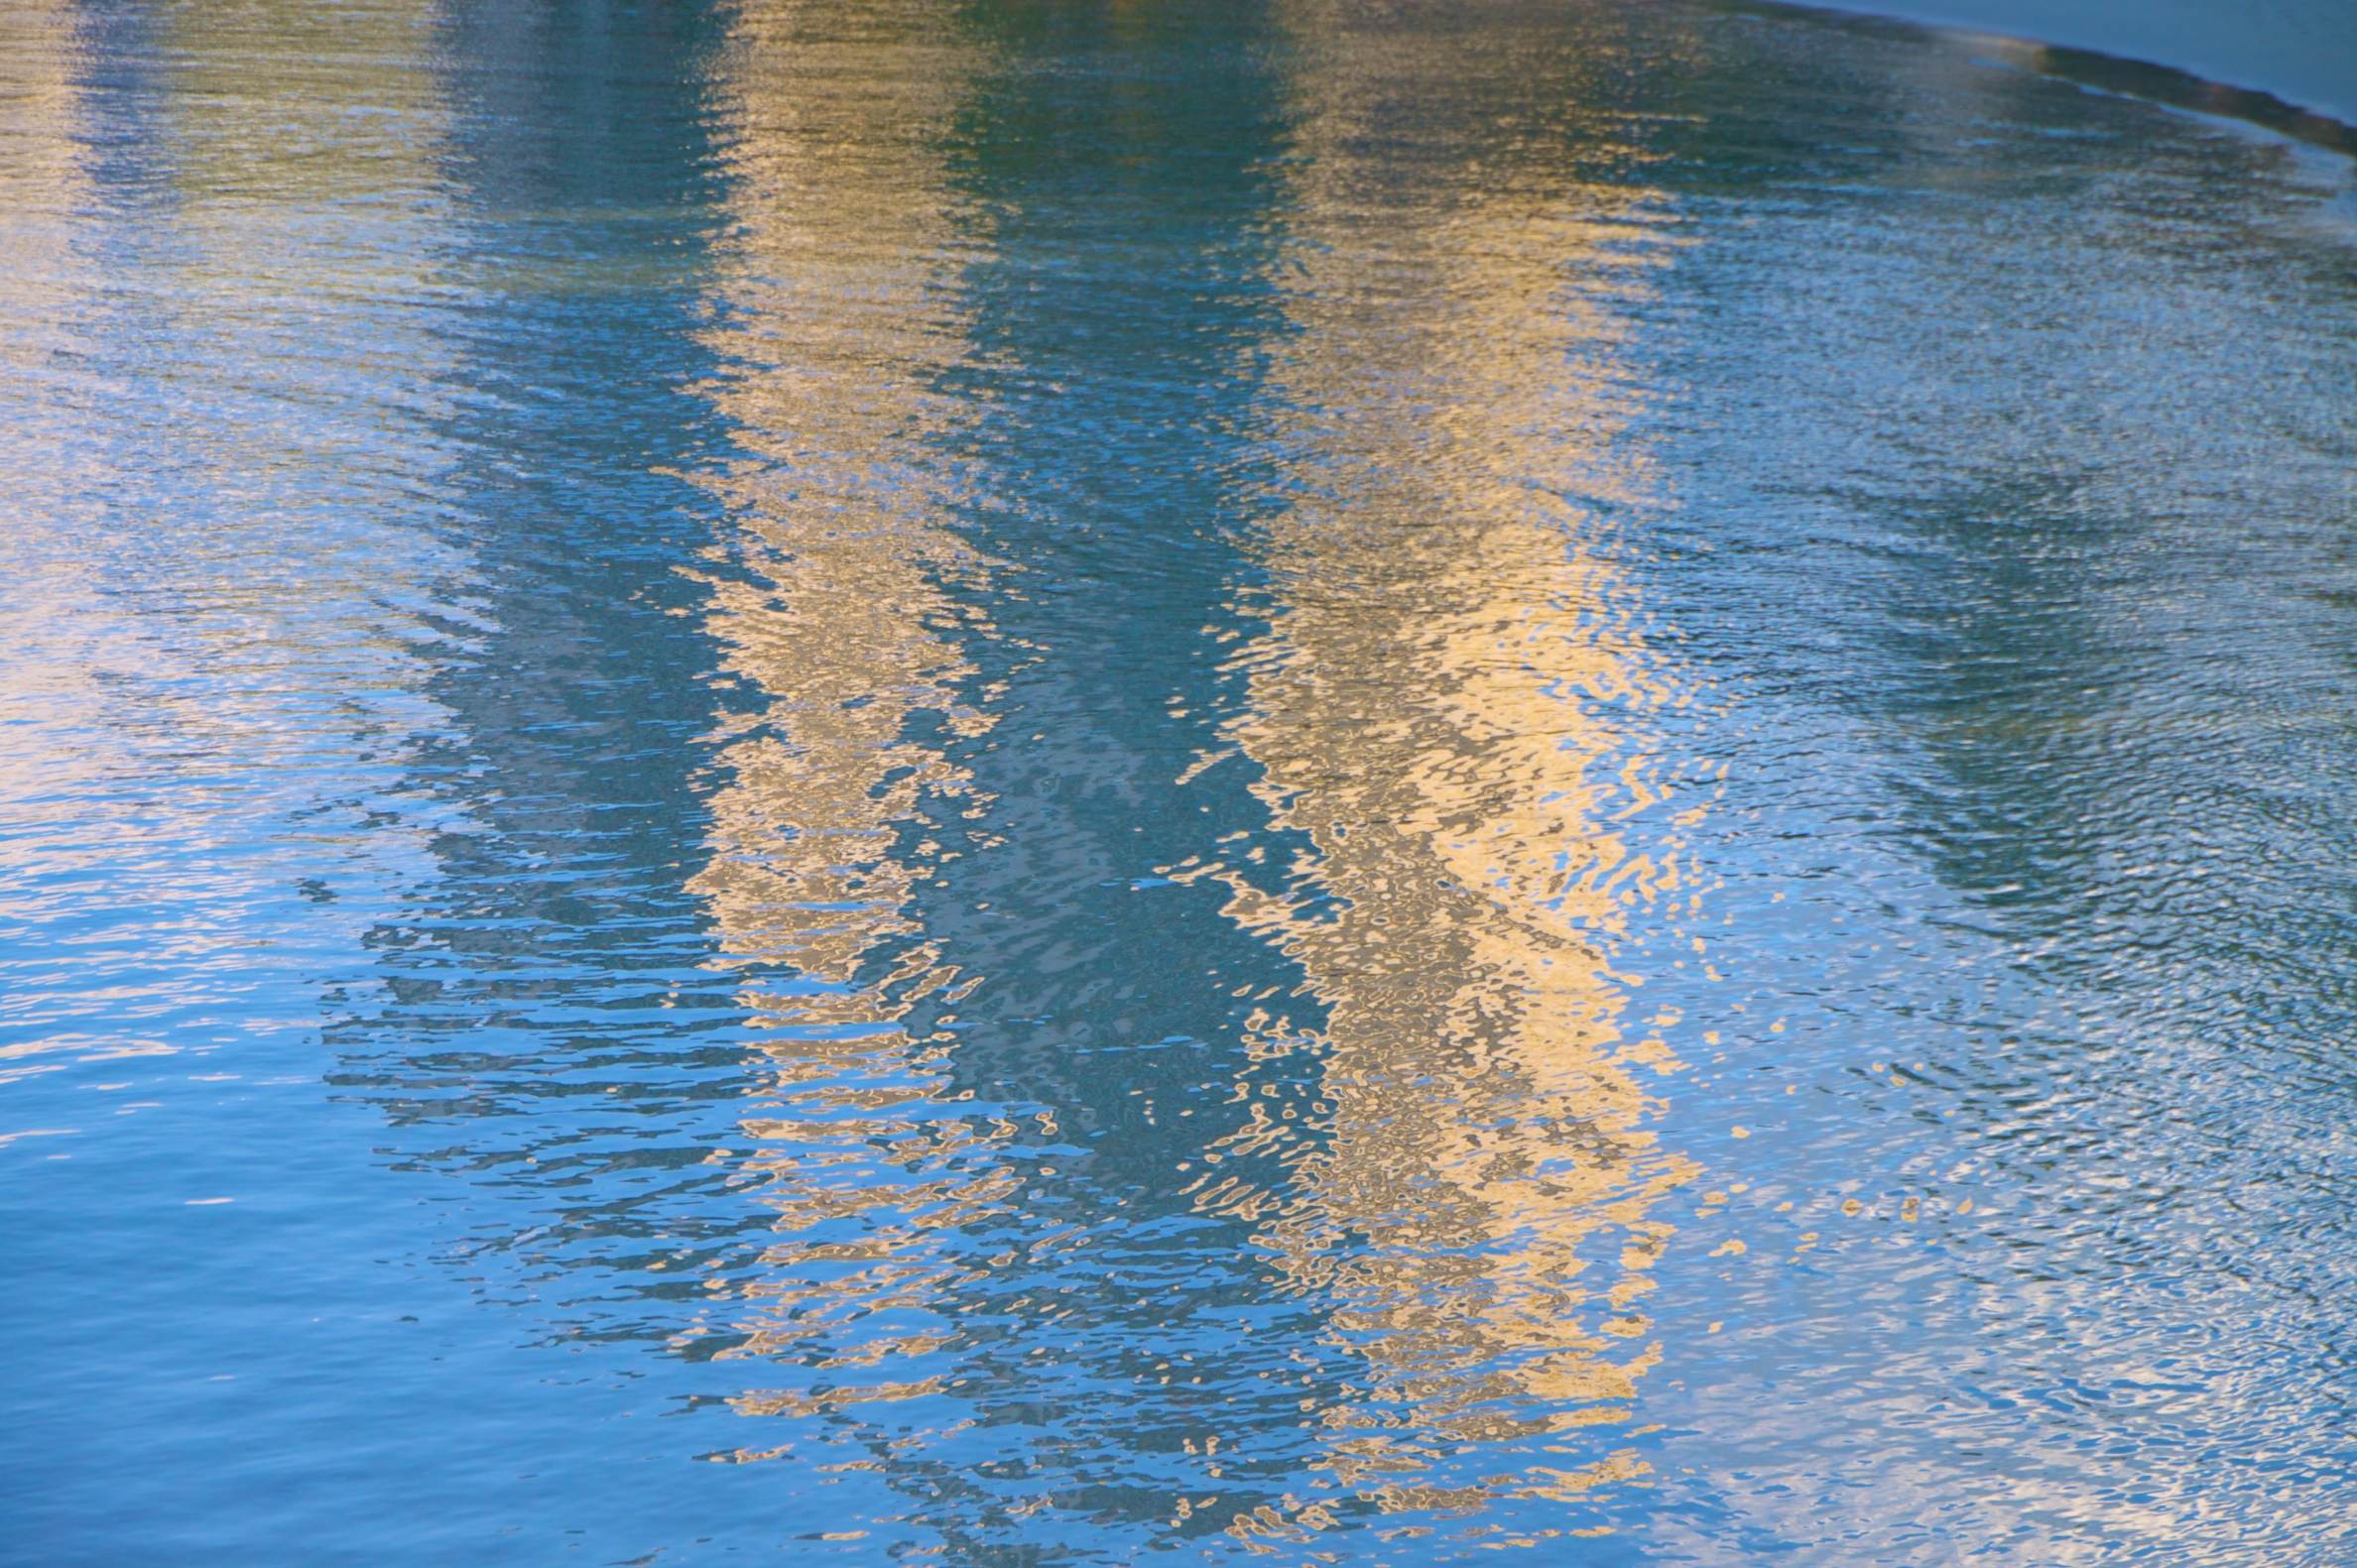
sea, water, sunlight, wave, lake, reflection, blue, 18270mm, edmedia, wind wave